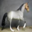
Label: horse